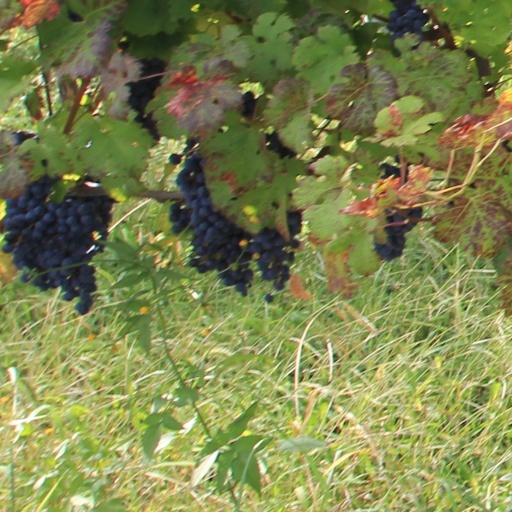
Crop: grape